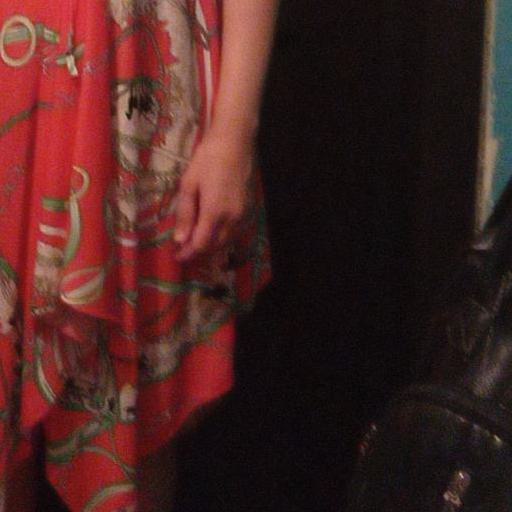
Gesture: no_gesture